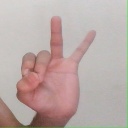
अक्षर: ण